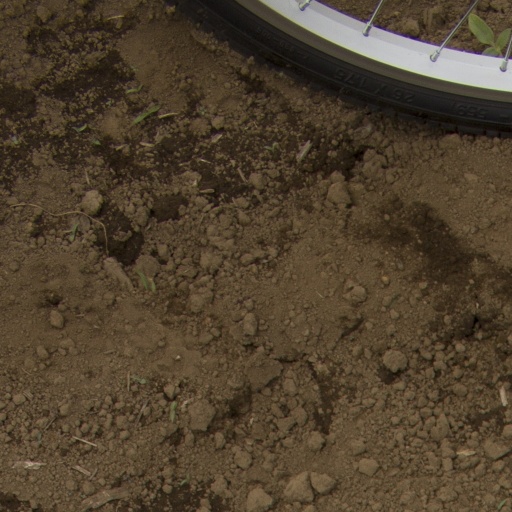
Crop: Jerusalem artichoke